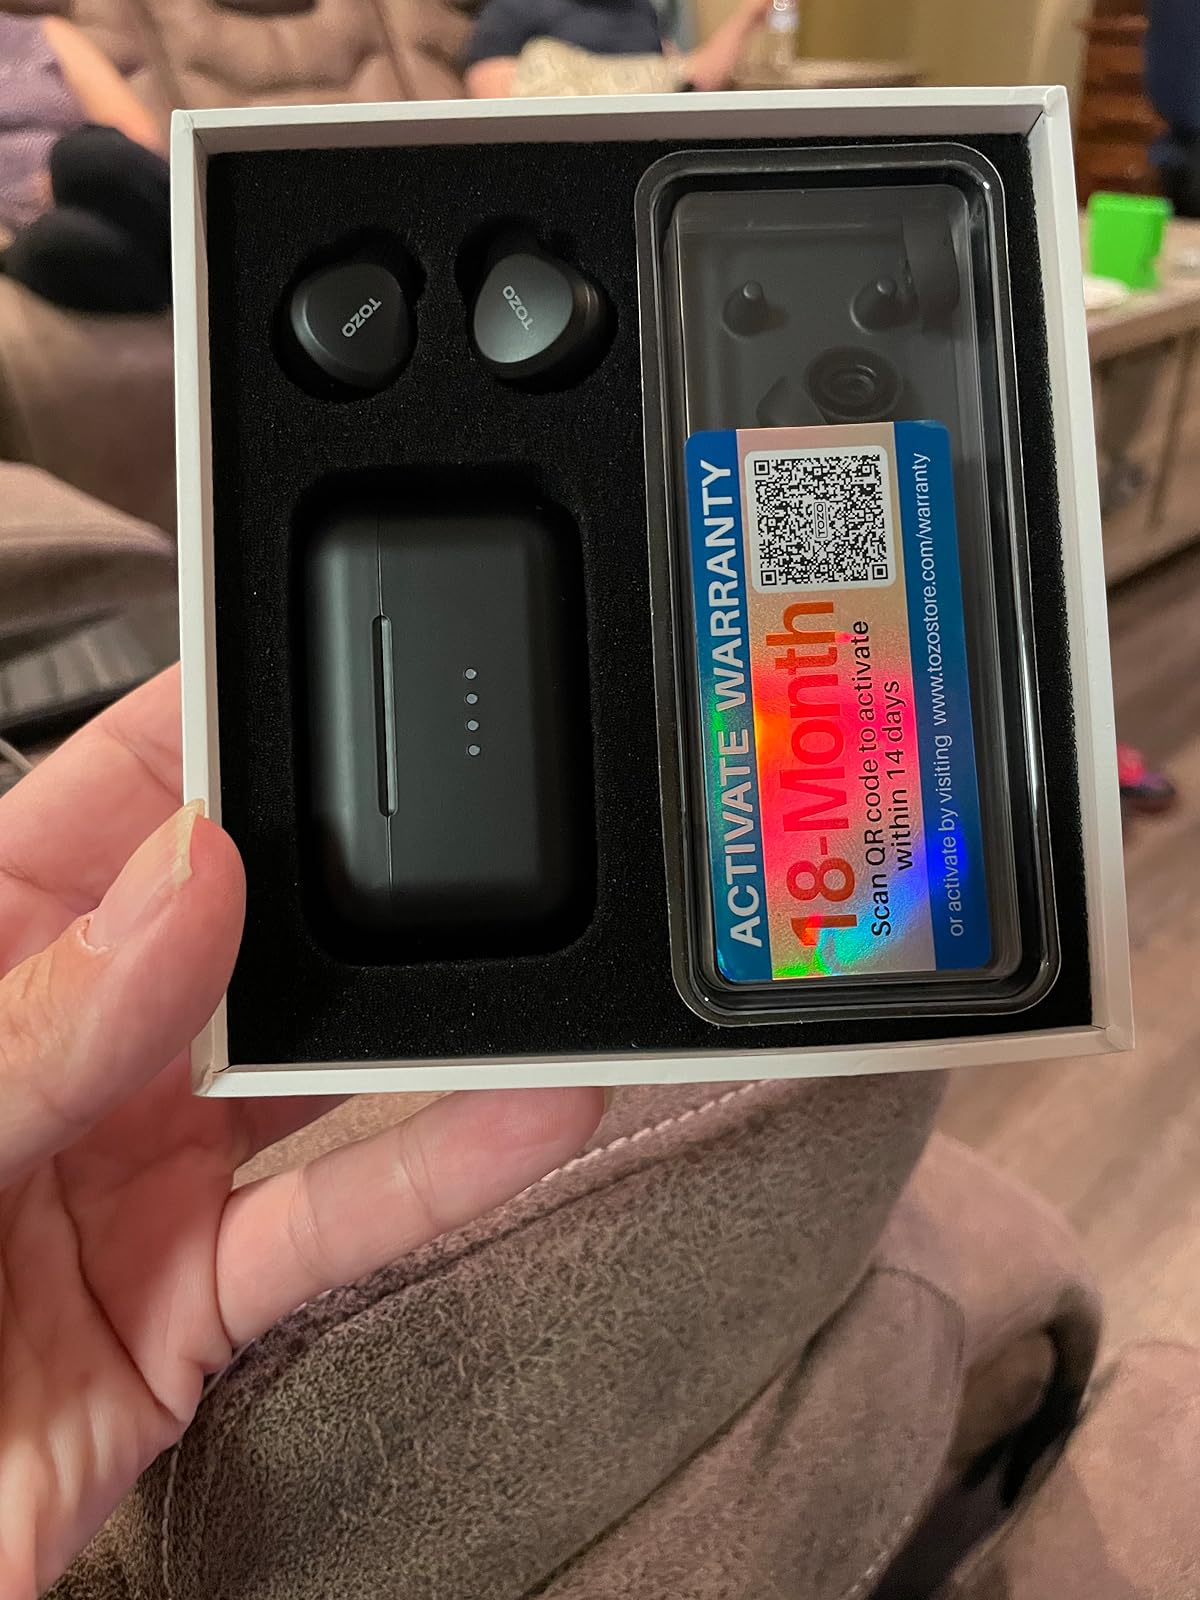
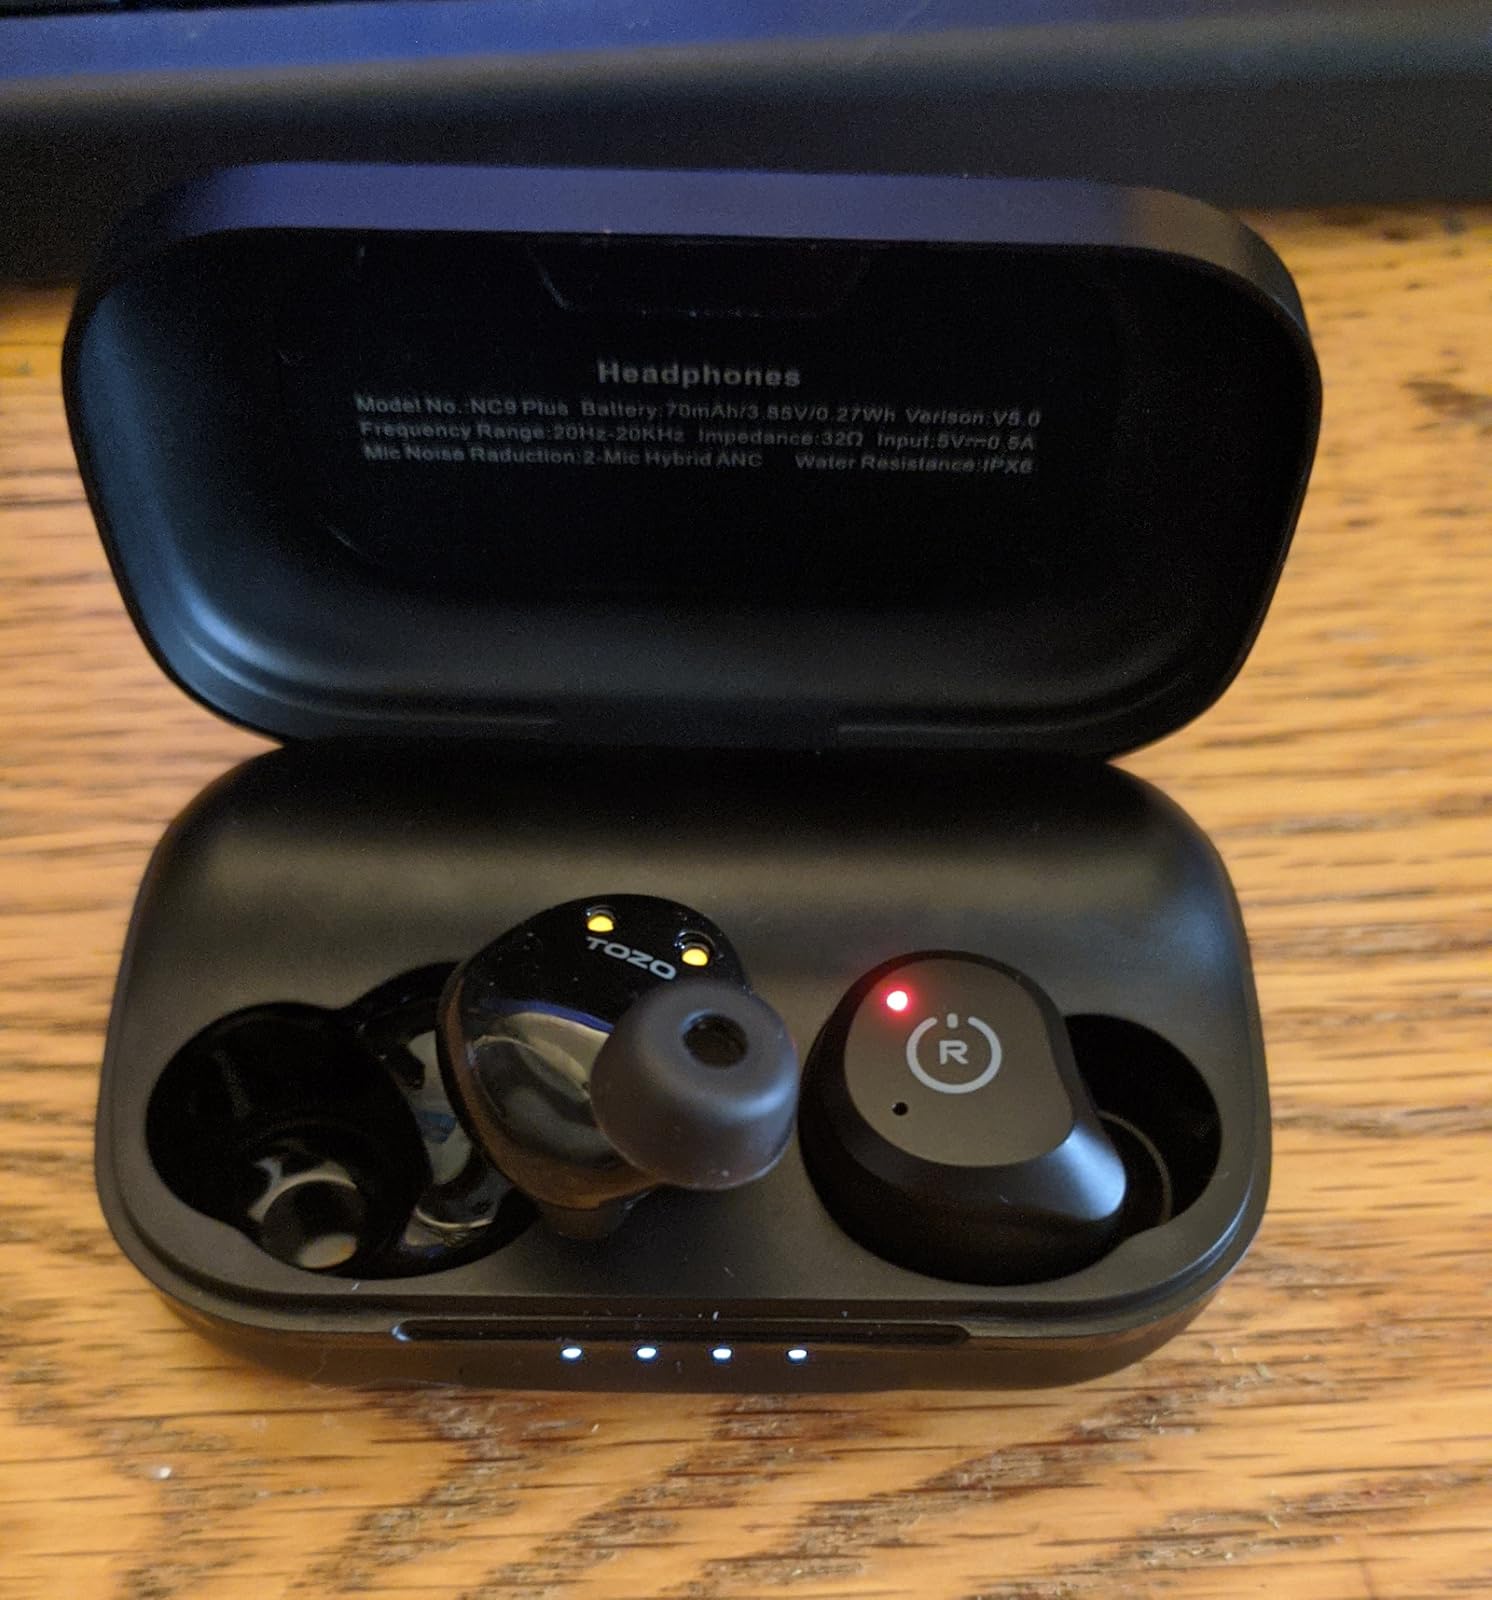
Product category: earbuds
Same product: yes